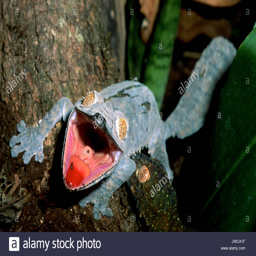
close up portrait of a leaf - tailed gecko , species